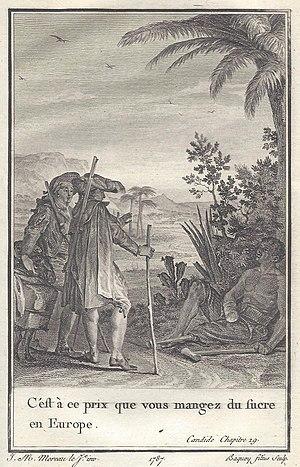
Illustration par Jean-Michel Moreau du chapitre 19 de Candide (Voltaire, 1787), ""le nègre de Surinam"". Légende de l'illustration
Candide ou l'Optimisme est un conte philosophique de Voltaire paru à Genève en janvier 1759. Il a été réédité vingt fois du vivant de l’auteur, ce qui en fait l'un des plus grands succès littéraires francophones. Seulement un mois après sa parution, six mille exemplaires avaient été vendus. Ce nombre est considérable pour l'époque.